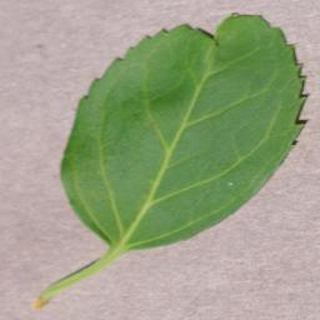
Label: healthy_cherry